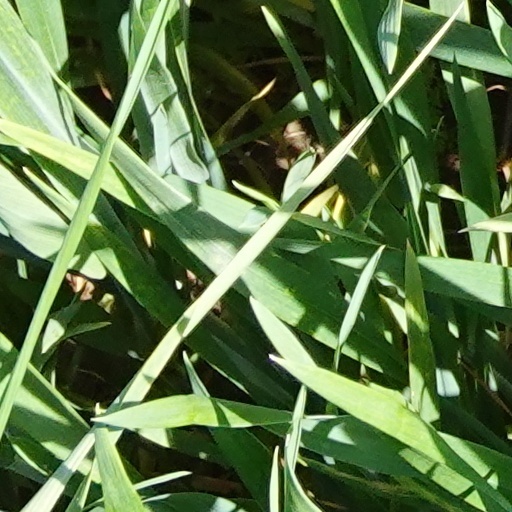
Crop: wheat